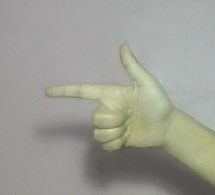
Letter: yaa